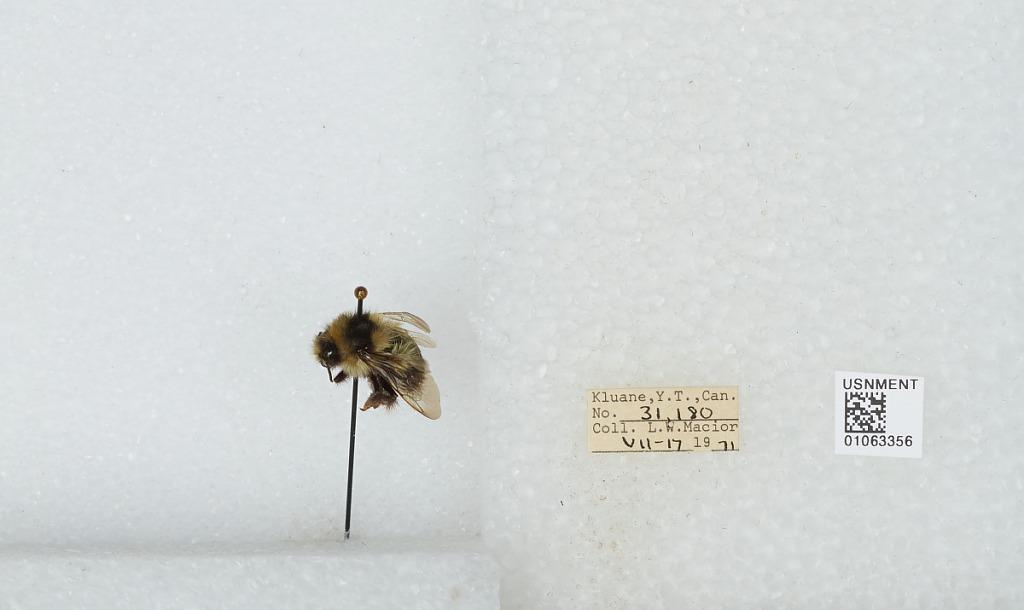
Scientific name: Bombus bifarius nearcticus
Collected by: L. Macior
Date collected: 1971-7-17
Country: Canada
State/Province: Yukon Territory
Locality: Kluane
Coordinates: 60.75, -139.5